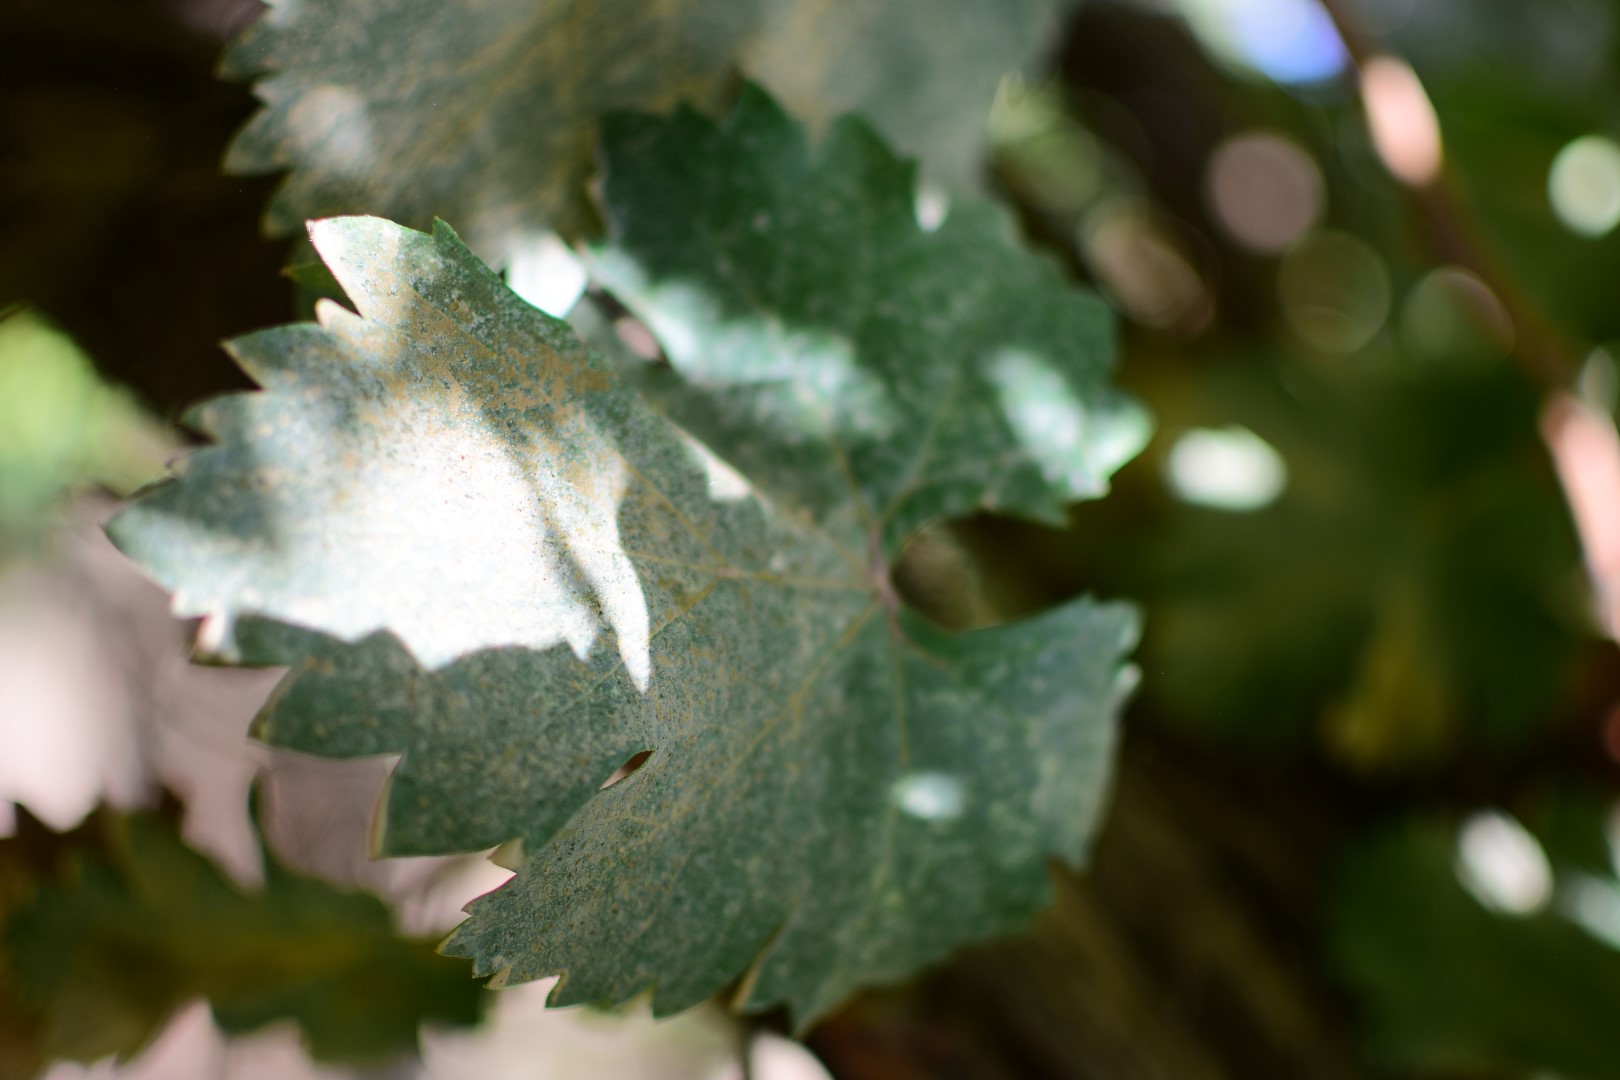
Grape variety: Shdah